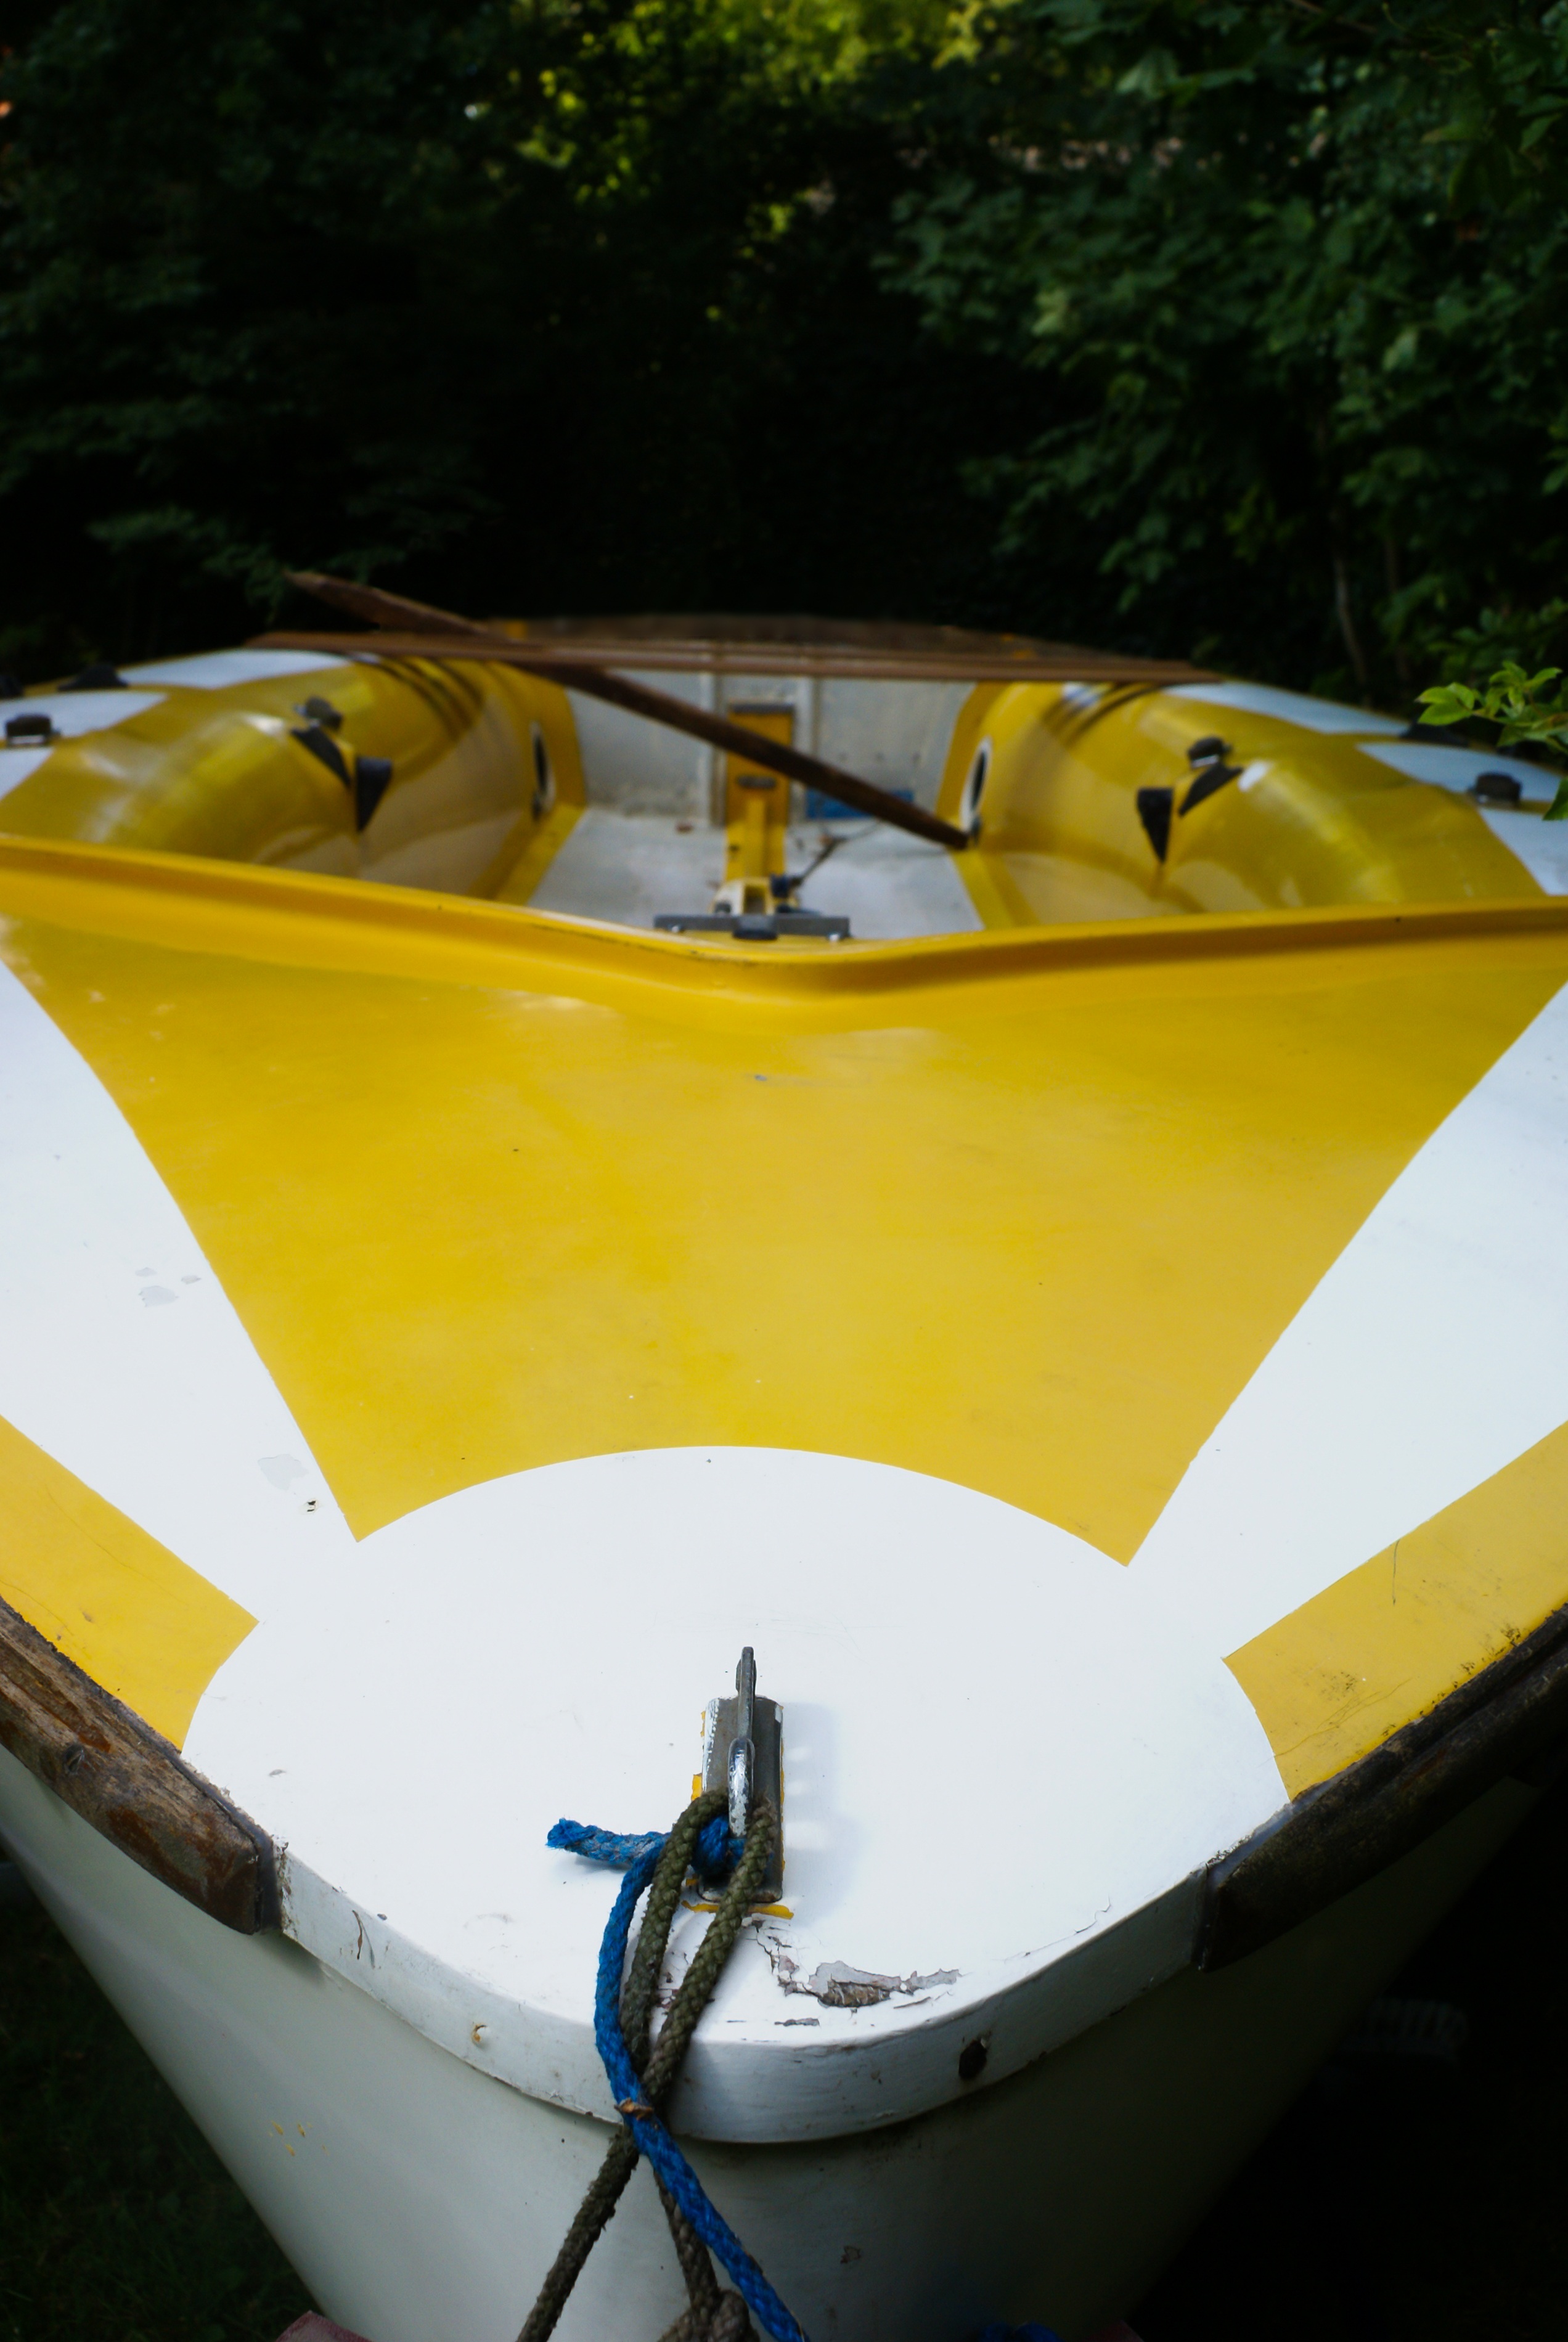
sea, water, boat, vehicle, yellow, motorboat, rowing boat, boating, watercraft, rowing, ecosystem, dinghy, skiff, watercraft rowing